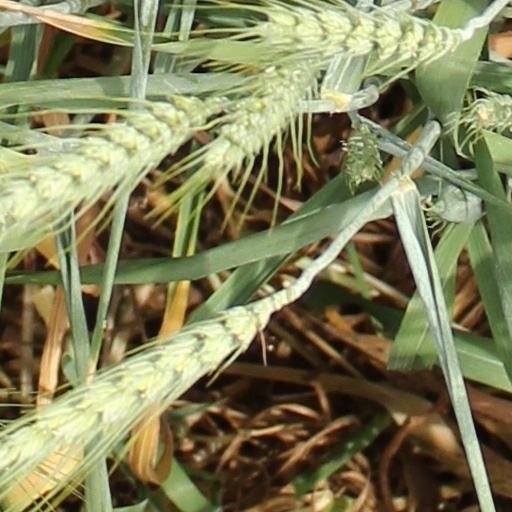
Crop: wheat